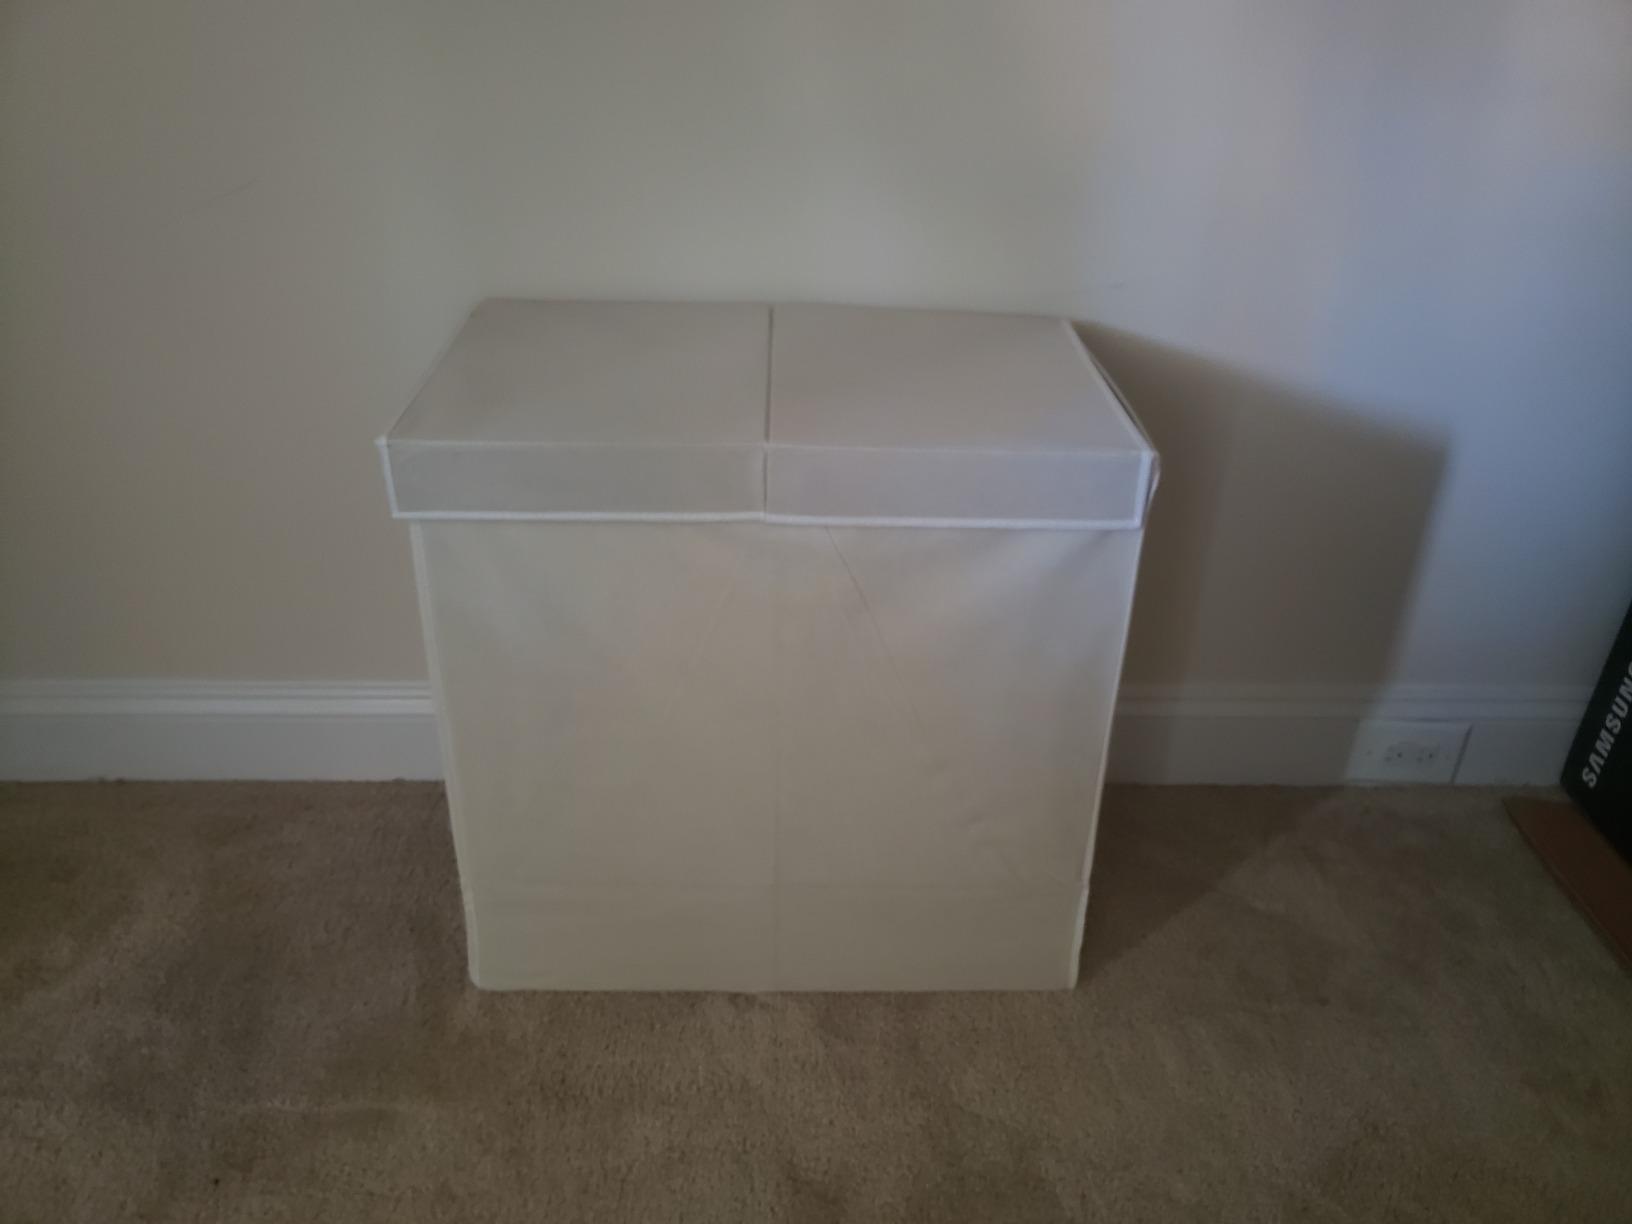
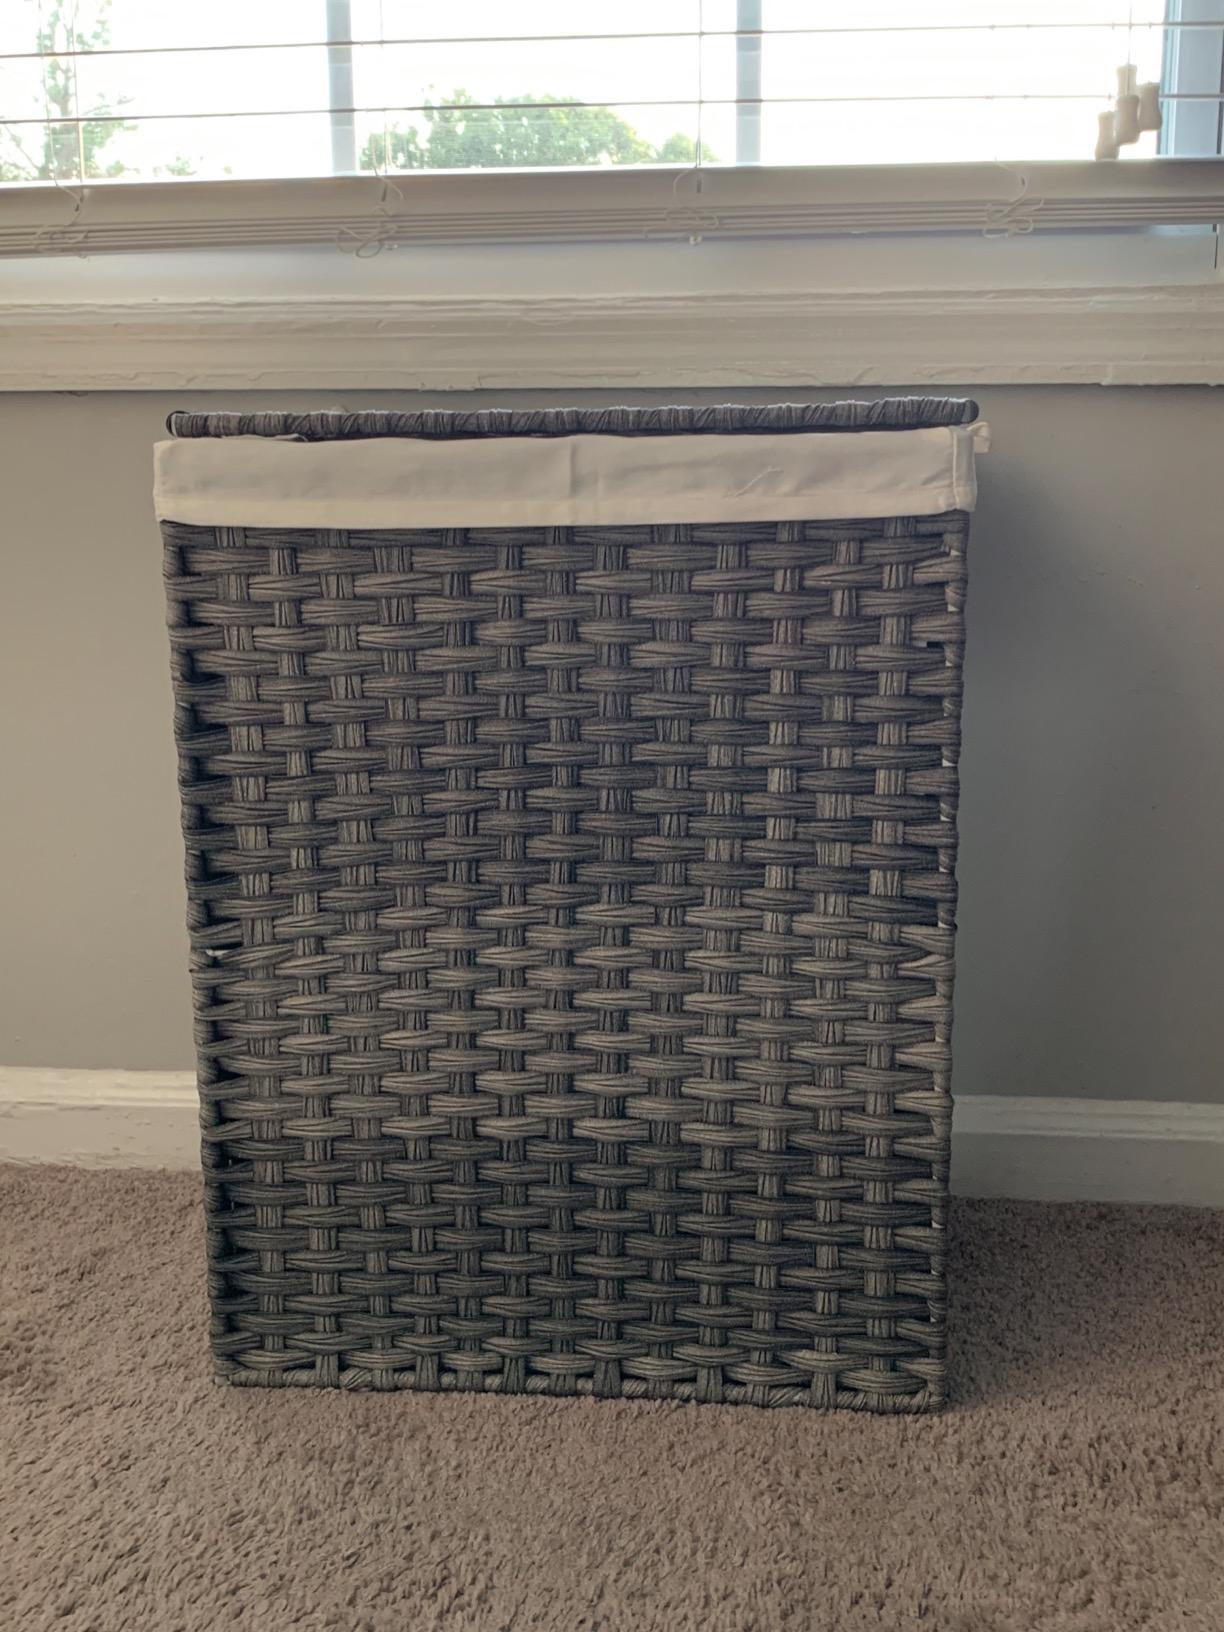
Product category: items_hamper
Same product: no